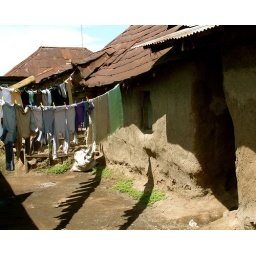
Everywhere there was washing hanging up, dripping. We kept having to duck under clothes lines.